JoJo (singer)

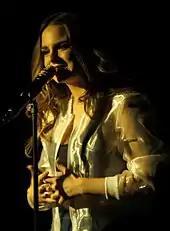
JoJo performing on the I Am JoJo Tour in Atlanta, Georgia, on December 4, 2015

On July 30, 2013, it was reported that JoJo had filed a lawsuit against her labels Blackground Records and Da Family for "irreparable damages to her professional career". She claimed that her 2004 contract with the labels should have expired in 2011, as she was a minor when it was signed and minors cannot sign contracts that last more than seven years under New York State law. In December 2013 both of JoJo's and Blackground's attorneys agreed to drop the case as both parties came to an agreement outside court. On January 14, 2014, it was announced that JoJo was released from her multi-year battle with the label and signed a new recording contract with Atlantic Records. On February 14, she released an extended play, titled "#LoveJo", featuring covers of three classic songs, which were all produced by Da Internz. On March 16, 2014, she performed at SXSW.